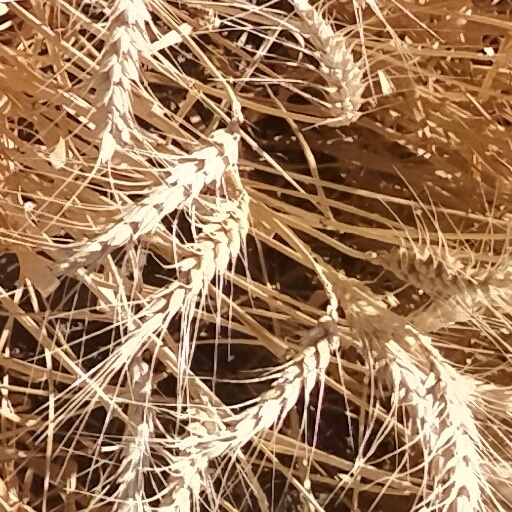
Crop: wheat